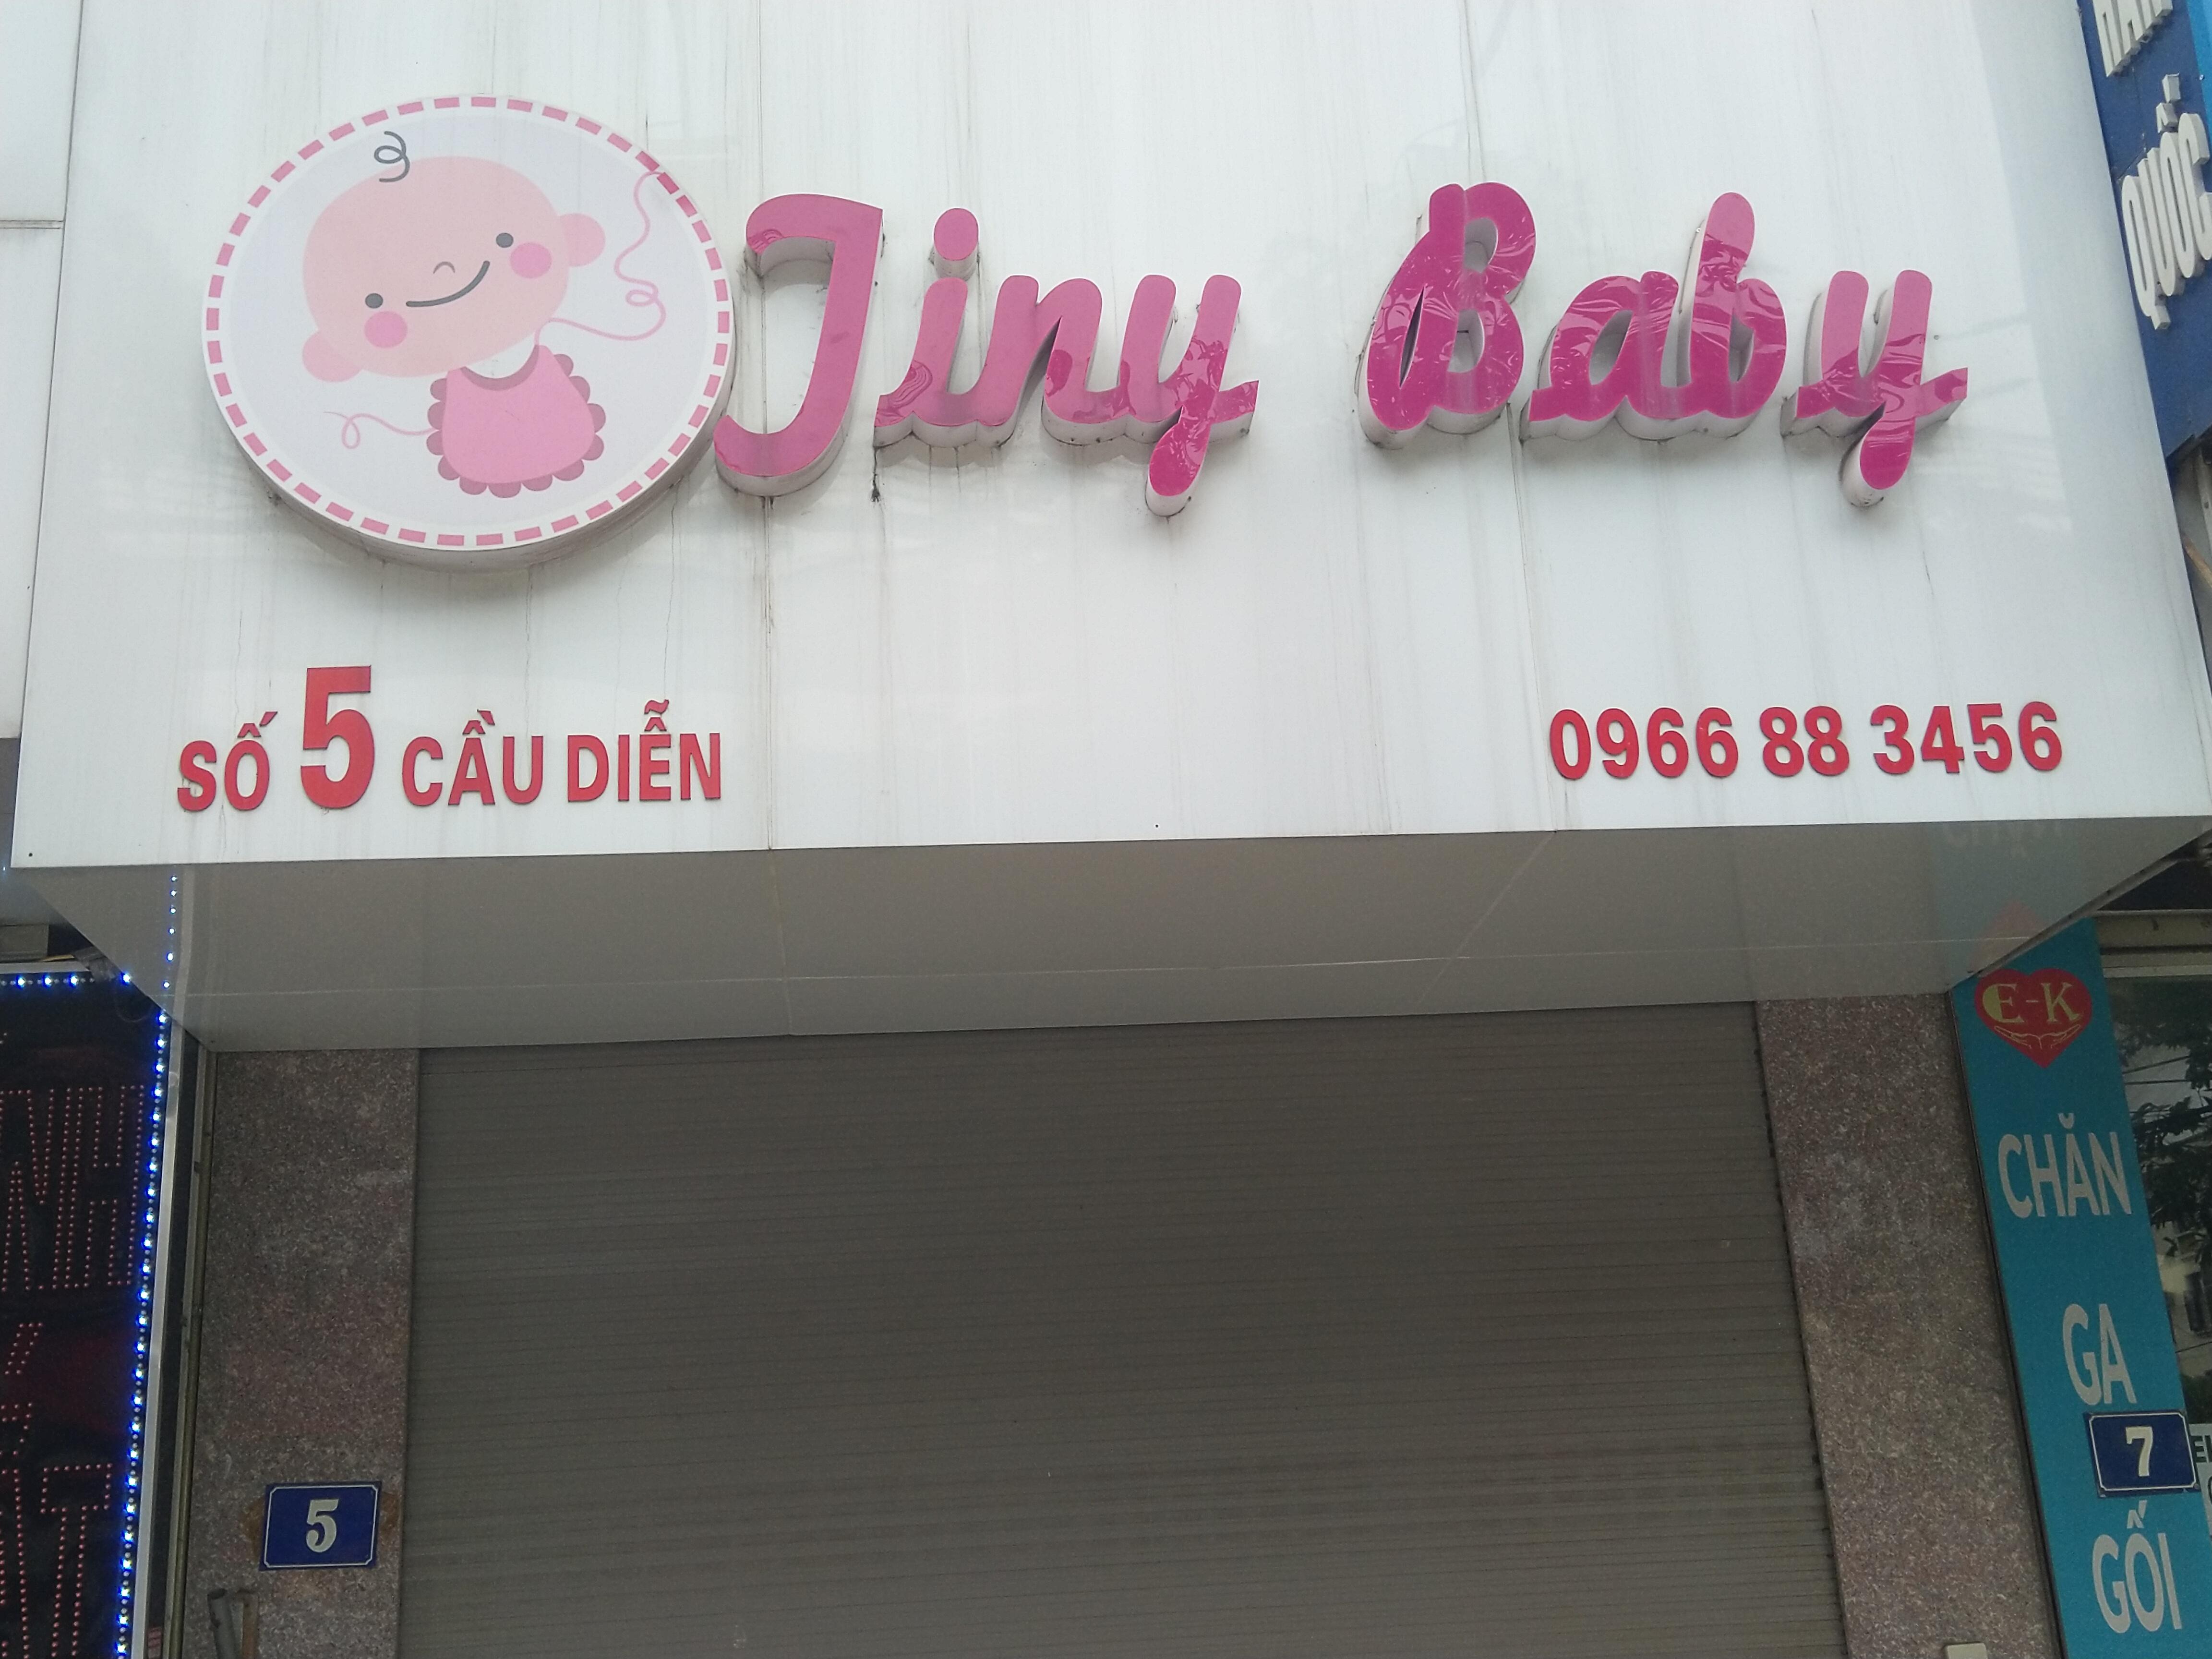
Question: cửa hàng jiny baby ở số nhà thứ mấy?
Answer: số 5